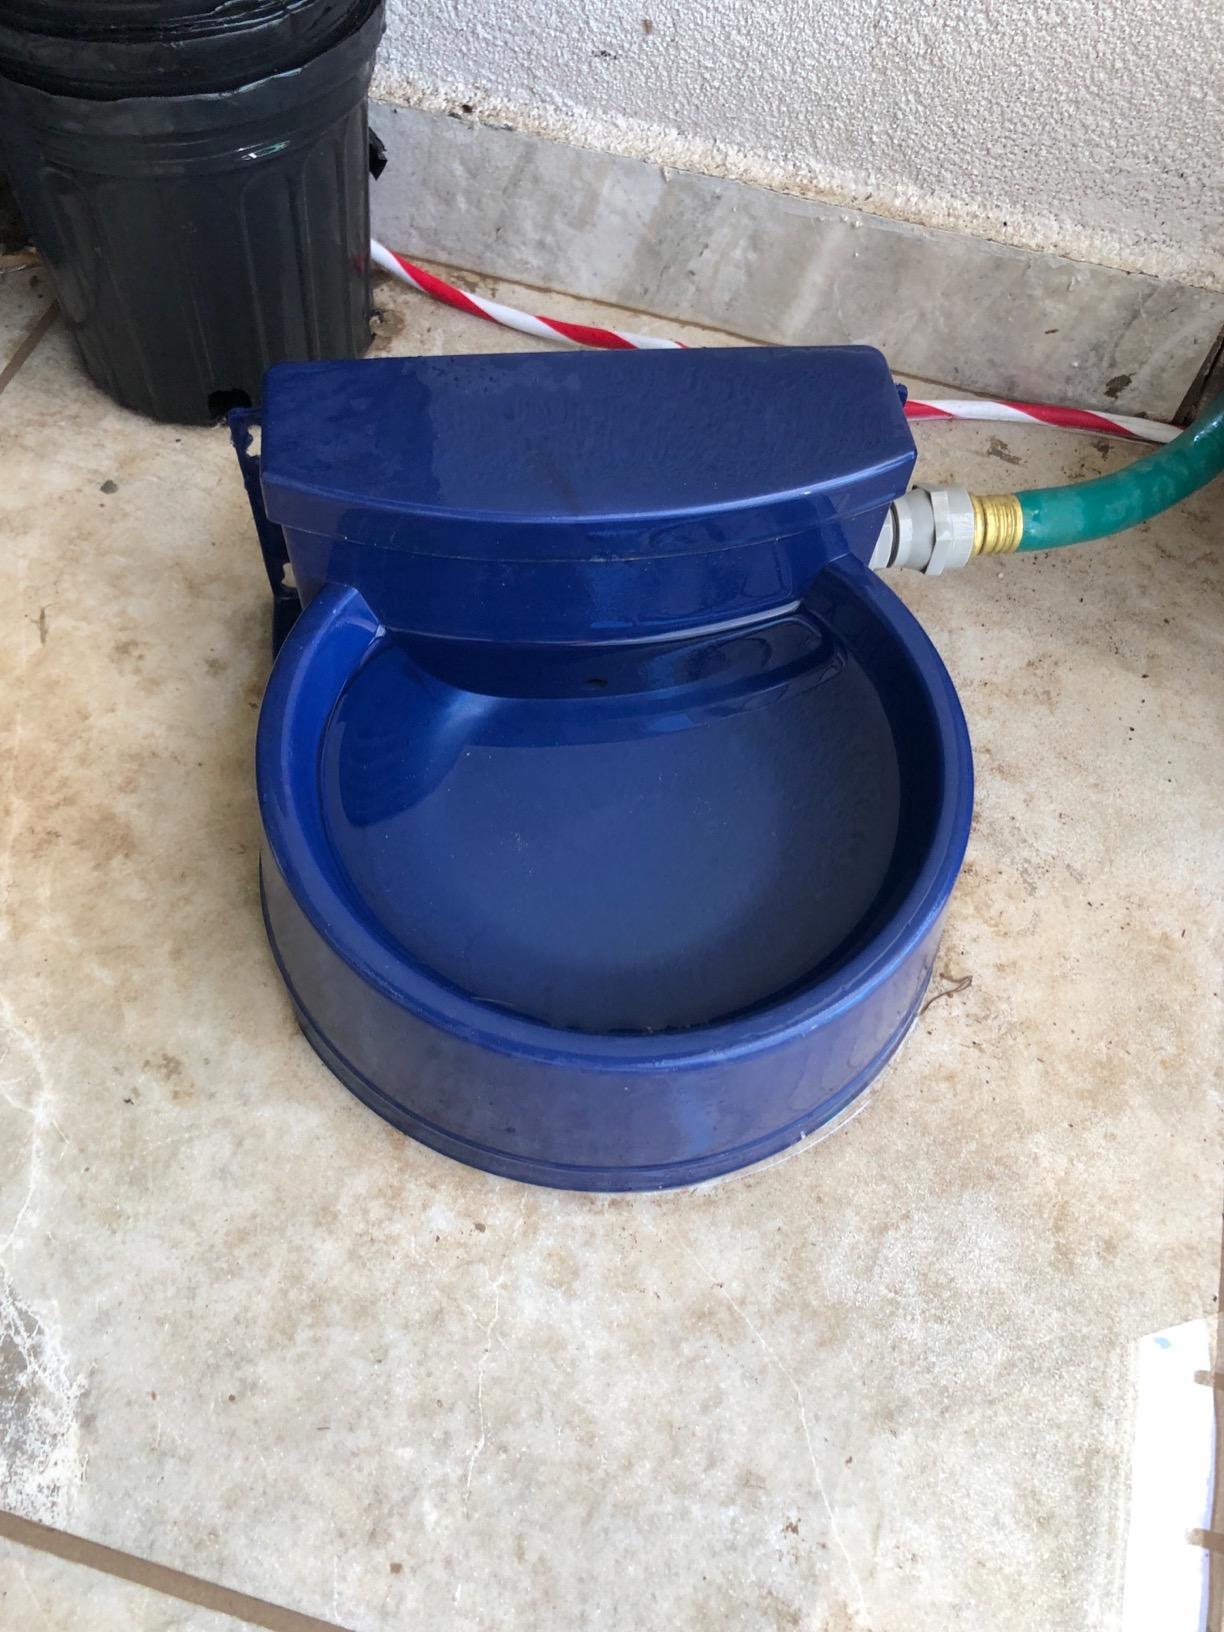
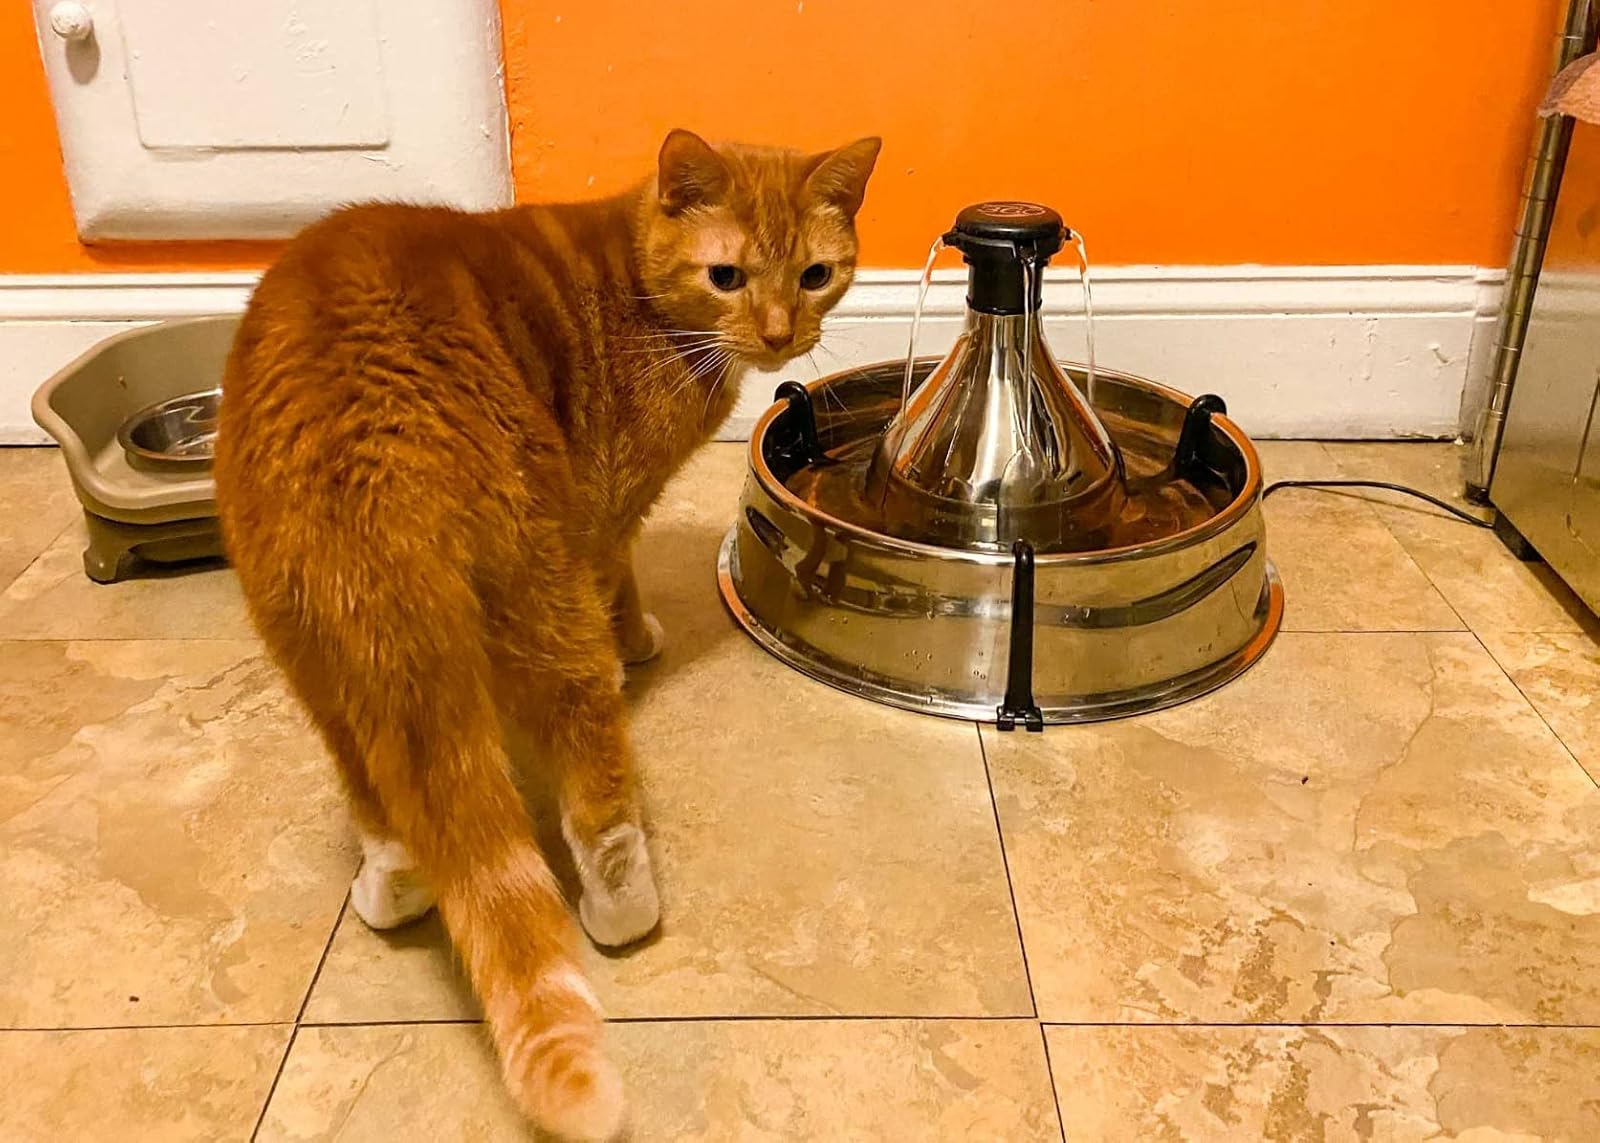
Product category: items_bowl
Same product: no